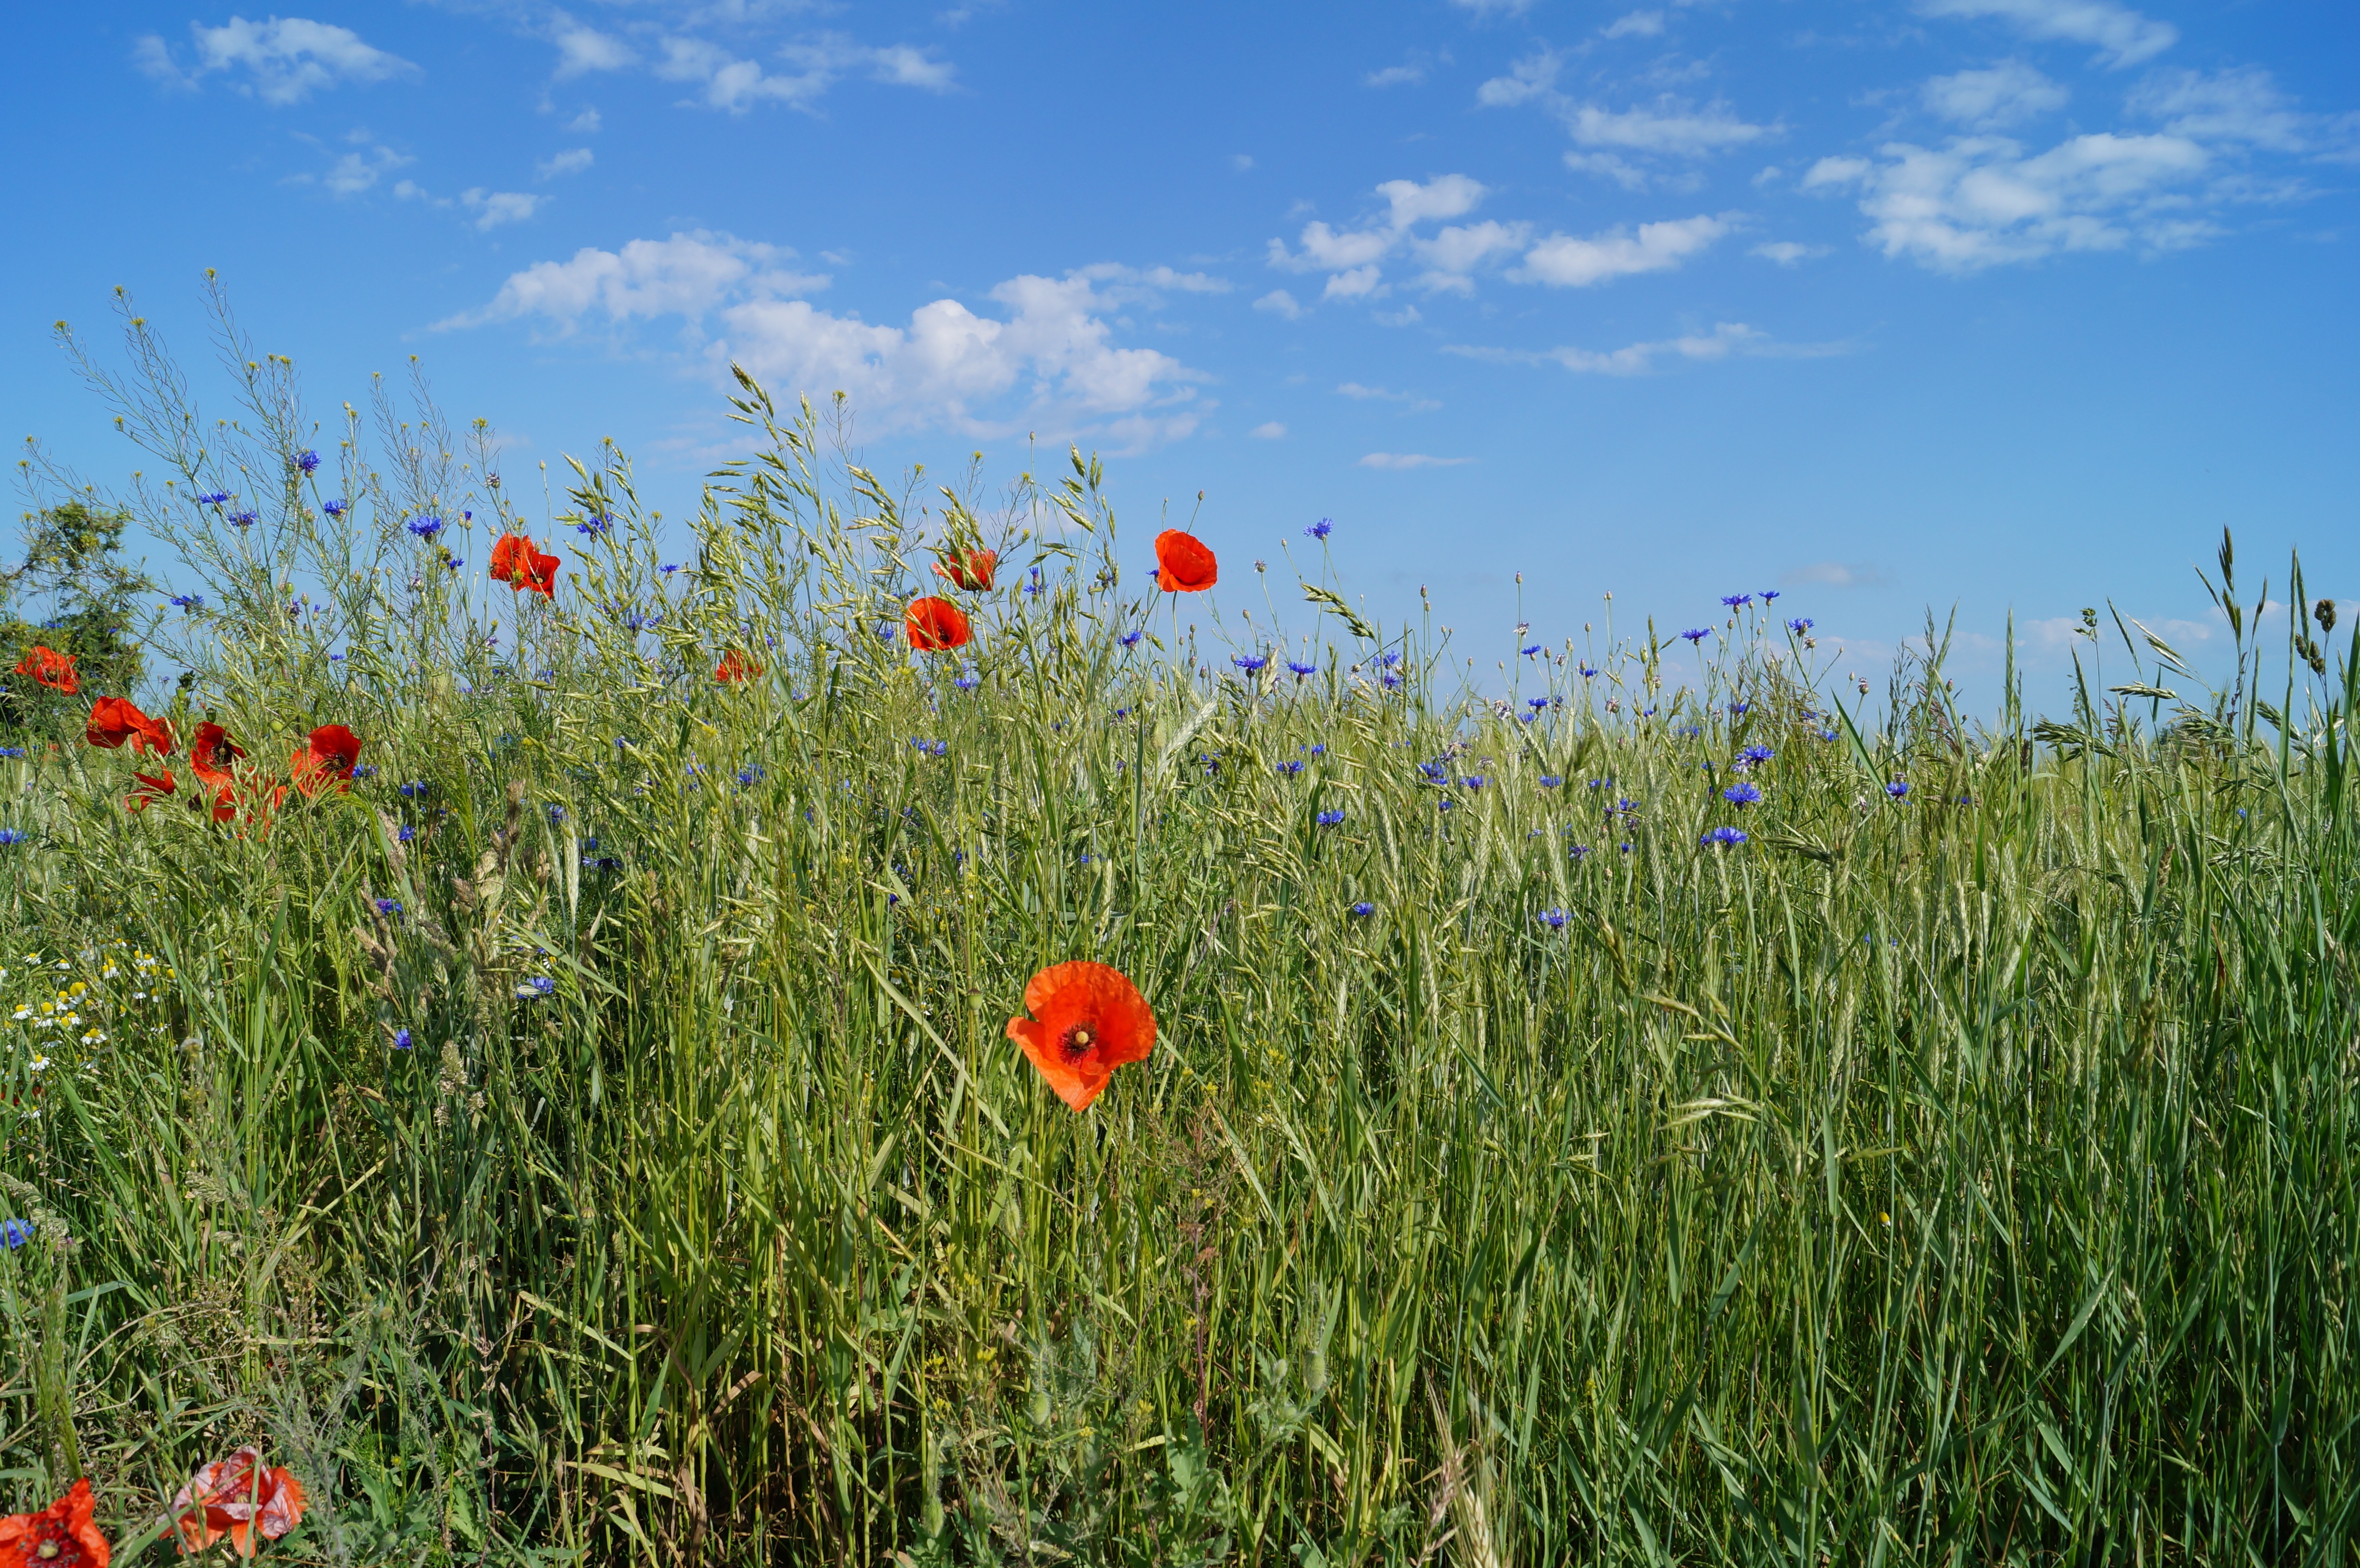
nature, grass, plant, sky, field, lawn, meadow, prairie, flower, summer, crop, pasture, agriculture, flora, plain, wildflower, fields, grassland, poppy, poppies, habitat, ecosystem, steppe, rural area, flowering plant, daisy family, natural environment, grass family, land plant